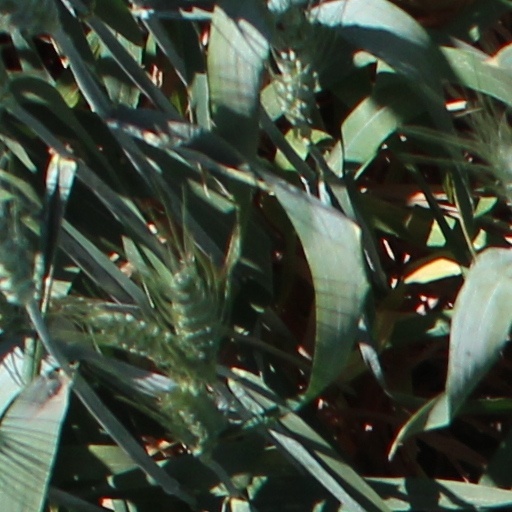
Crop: wheat